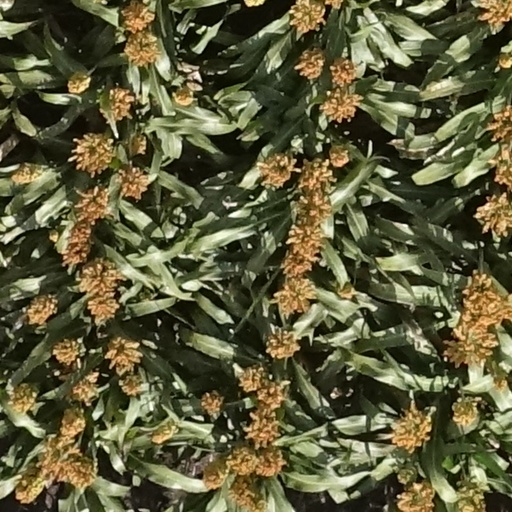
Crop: sorghum